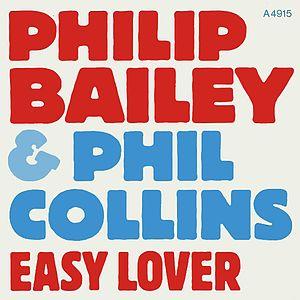
Easy Lover est une chanson composée par le batteur-chanteur du groupe Genesis, Phil Collins, et le chanteur d'Earth, Wind & Fire, Philip Bailey, avec la participation du bassiste Nathan East. Elle est interprétée par Phil Collins et Philip Bailey.